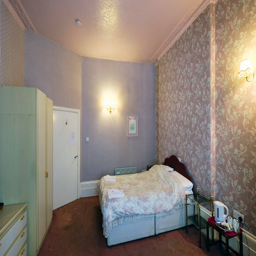
a double room with ensuite bathroom .